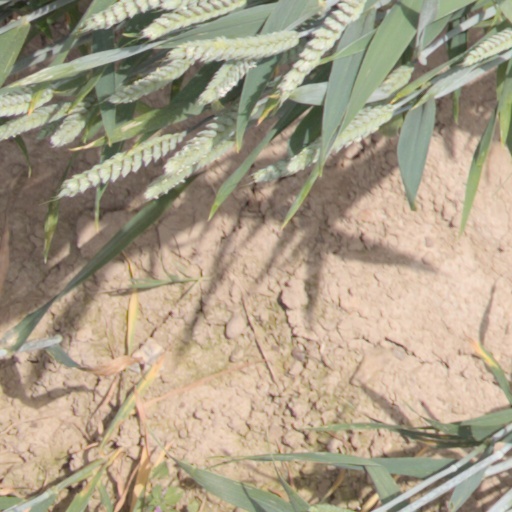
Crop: wheat